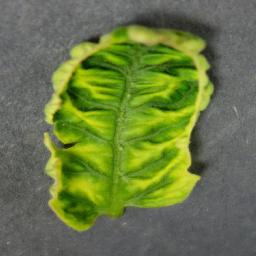
Label: Tomato___Tomato_Yellow_Leaf_Curl_Virus